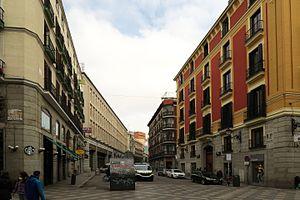
La Caja de Ahorros y Monte de Piedad de Madrid, connue sous le nom commercial de Caja Madrid, est la plus ancienne caisse d'épargne d'Espagne, fondée le 3 décembre 1702 comme mont-de-piété par le prêtre aragonais Francisco Piquer.